List of volcanic features on Io

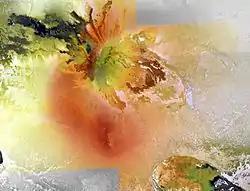
Culann Patera (greenish features above center) with associated lava flows and red volcanic plume deposits. Portions of Tohil Patera to the lower right.

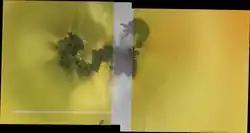
The Eruptive Center Prometheus

Eruptive centers on Io are locations typically where major volcanic activity was observed and characterized before the volcanic landform was. Coordinate, diameter, and name source come from the IAU's Solar System Nomenclature Website. All of these features have been observed as active volcanoes on Io.